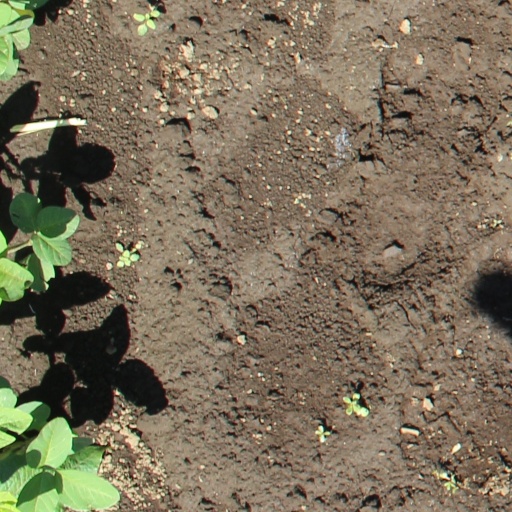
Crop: soybean